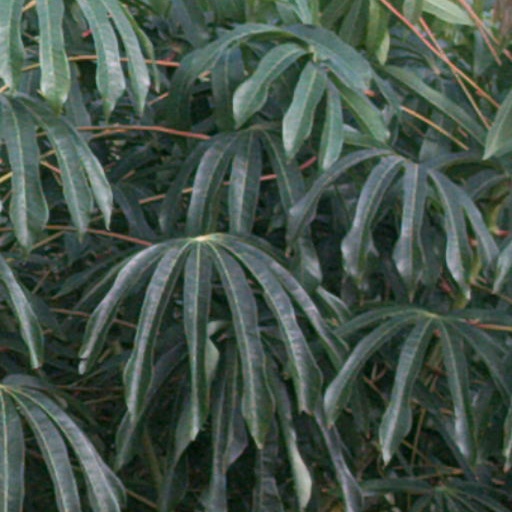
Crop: cassava